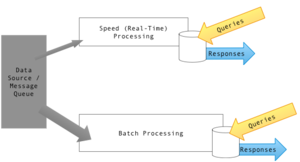
L'architecture Lambda est une architecture de traitement de données conçue pour traiter des quantités énormes de données en tirant parti des méthodes de traitement par lots et de traitement de flux. Cette approche de l'architecture tente d'équilibrer la latence, le débit et la tolérance aux pannes en utilisant le traitement par lots pour fournir des vues complètes et précises des données par lots, tout en utilisant simultanément le traitement de flux en temps réel pour fournir des vues des données en ligne. Les deux sorties de vue peuvent être jointes avant la présentation. La montée en puissance de l'architecture lambda est corrélée à la croissance du BigData, à l'analyse en temps réel et à la volonté d'atténuer les latences de mapreduce.